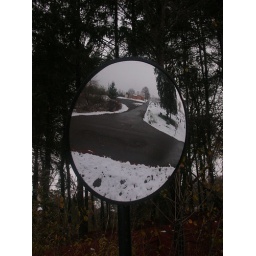
road mirror in hollidaysburg